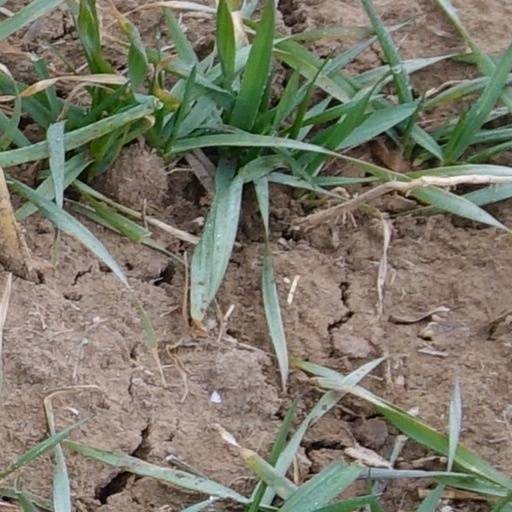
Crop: wheat